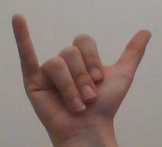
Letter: ya